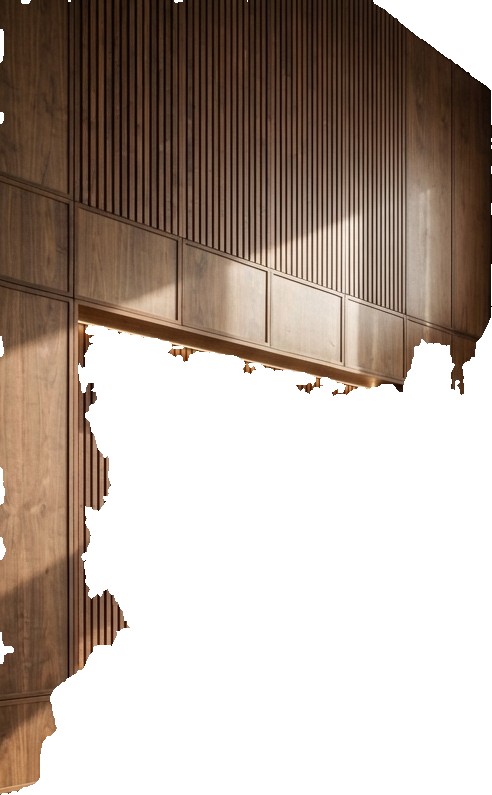
Surface category: wall